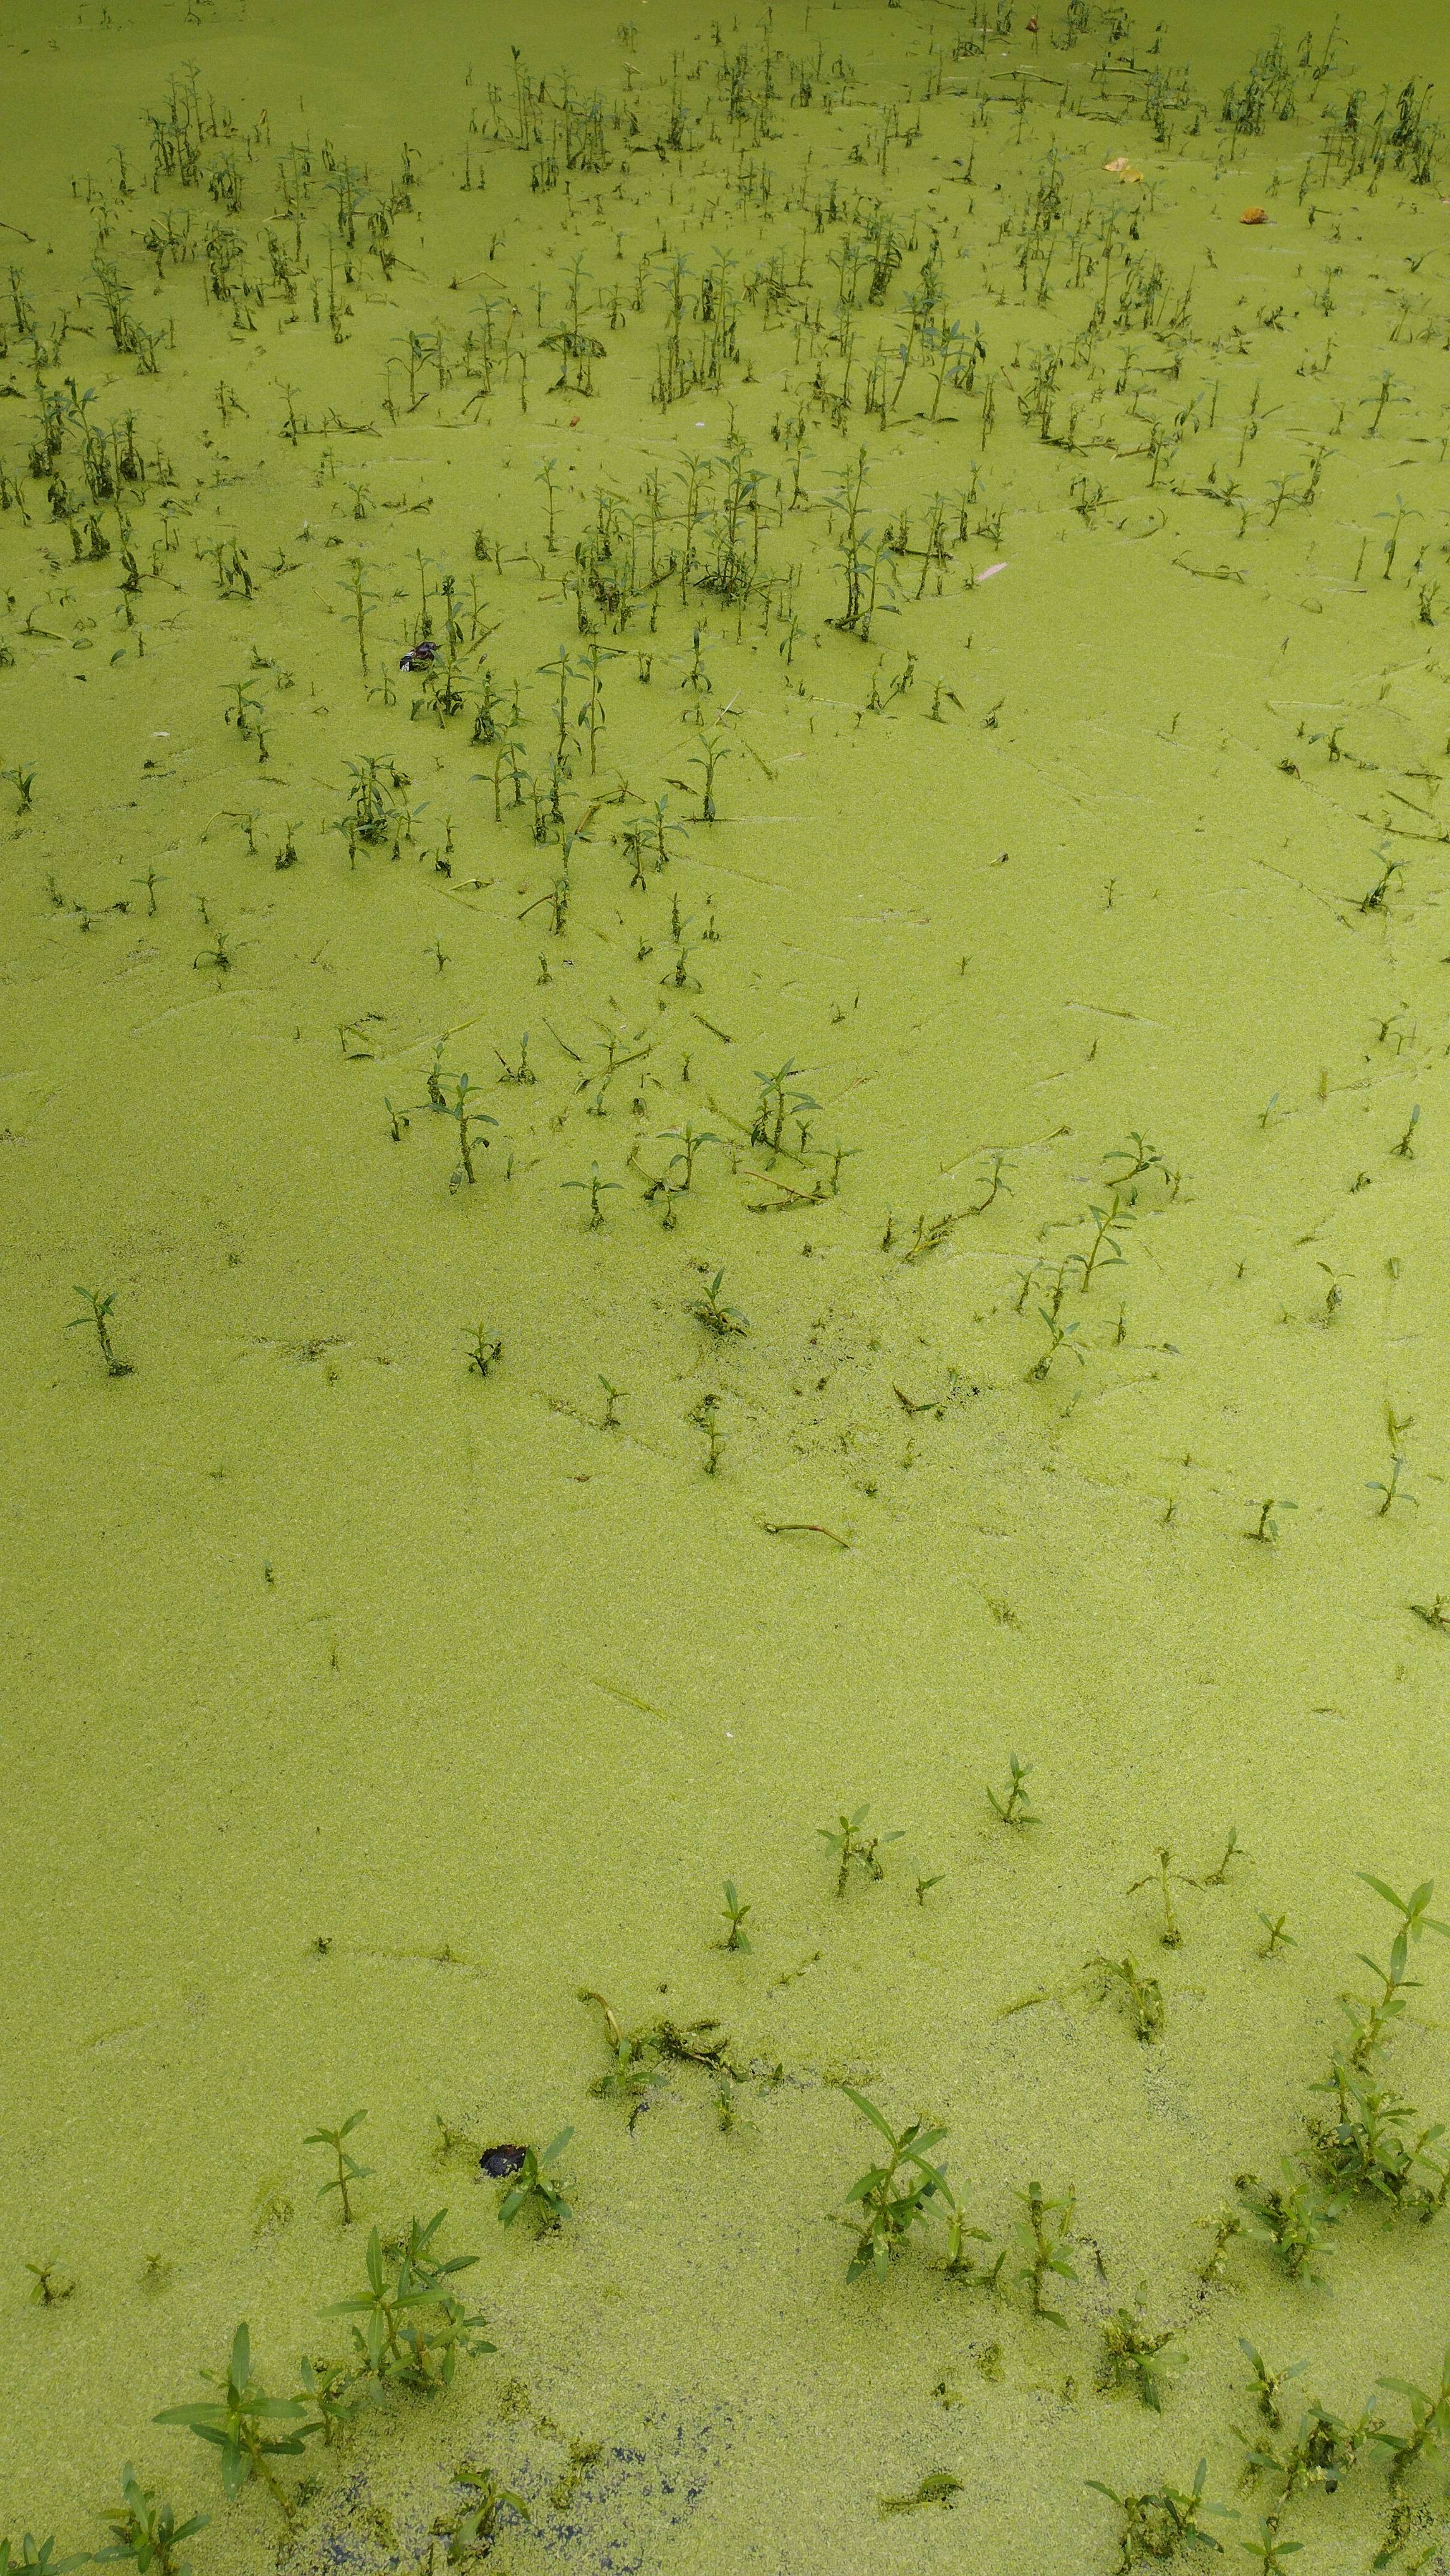
Species: Common Duckweeds (Lemna minor)